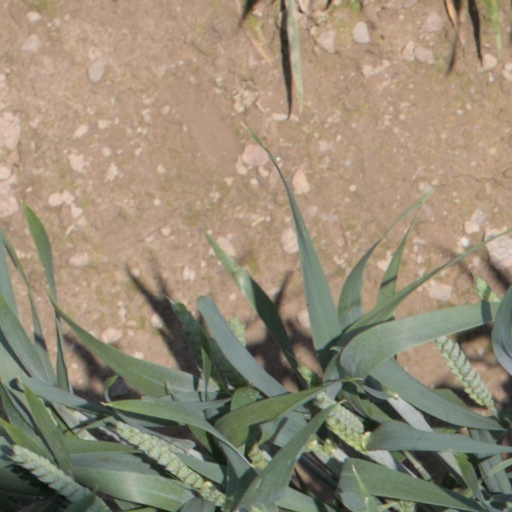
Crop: wheat